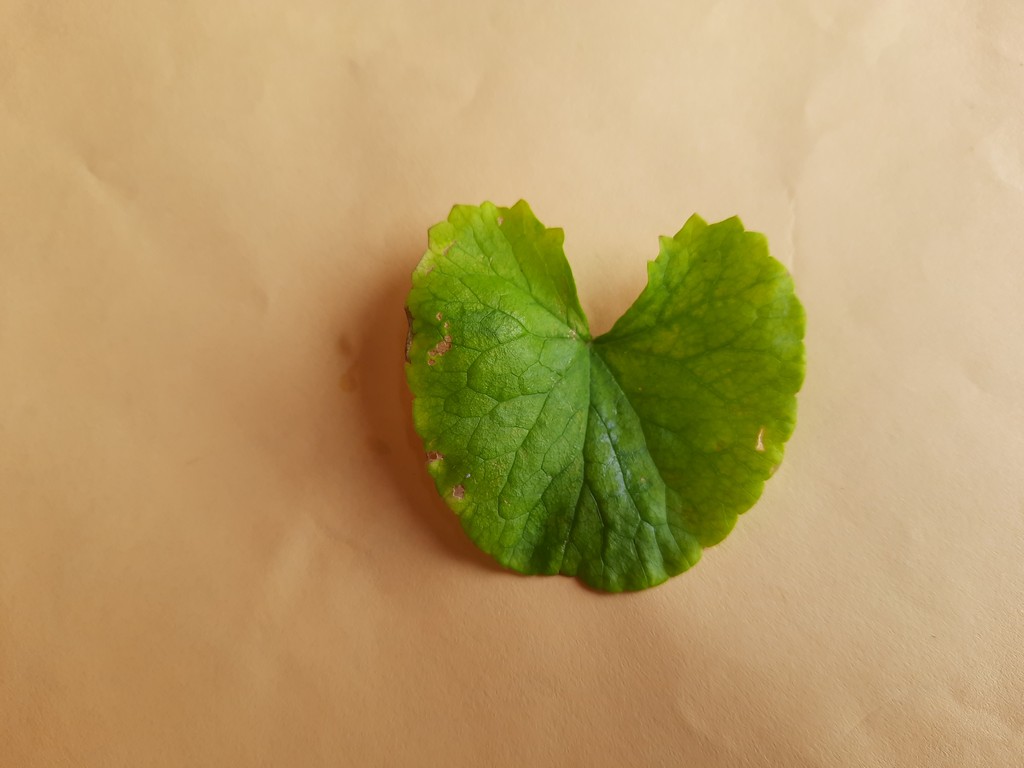
Label: Unhealthy